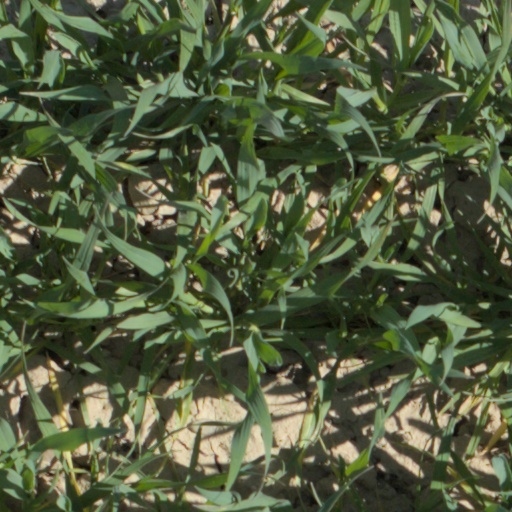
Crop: wheat